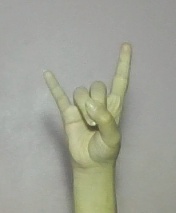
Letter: la